Savoia-Marchetti SM.95

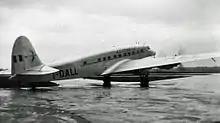
Savoia-Marchetti SM.95 I-DALL of Alitalia named "Marco Polo" at Manchester Ringway Airport in April 1948 when operating a scheduled service via London to Rome

The last SM.95 was completed on 18 November 1949, the last of twenty officially built. They had an unexceptional performance, even with PW engines, and had no pressurization at all, therefore they could not fly very high. The mixed construction did not last too long: the last flight was on 28 September 1954 (1950 with Alitalia).